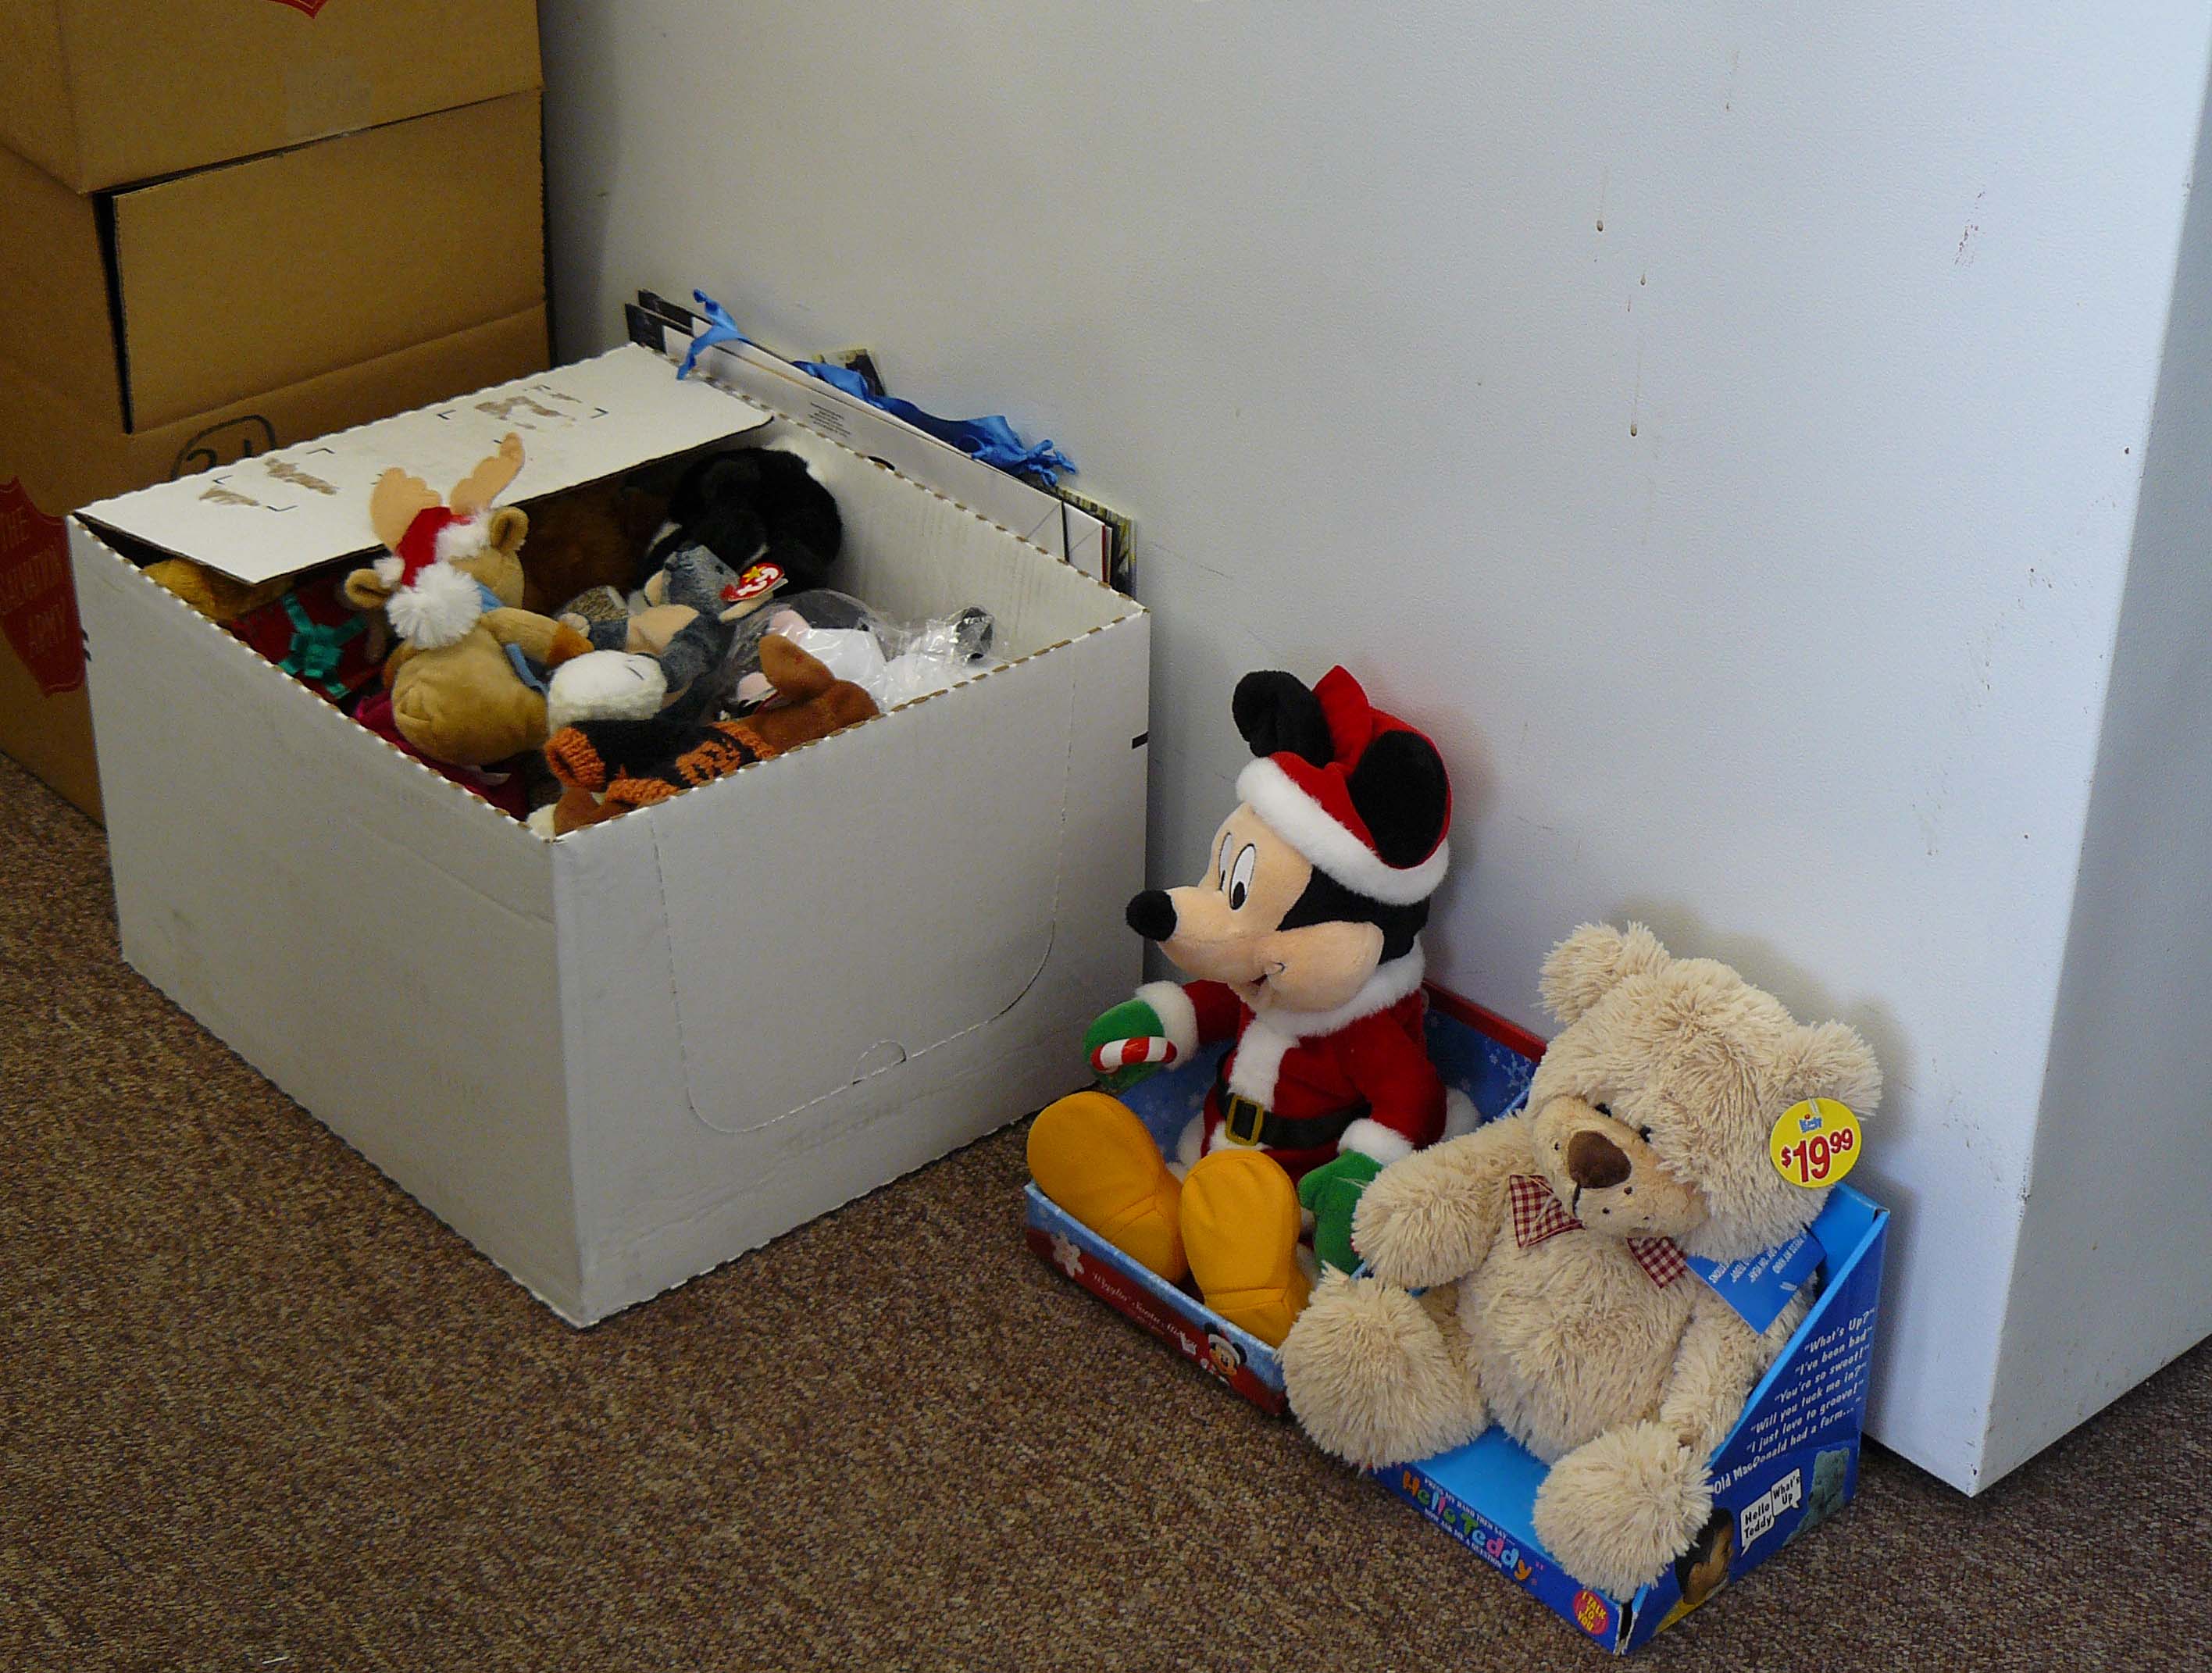
play, room, toy, product, art, joycecory, docentjoyce, salvationarmymorrobay, morrobaysalvationarmy, stuffed toy